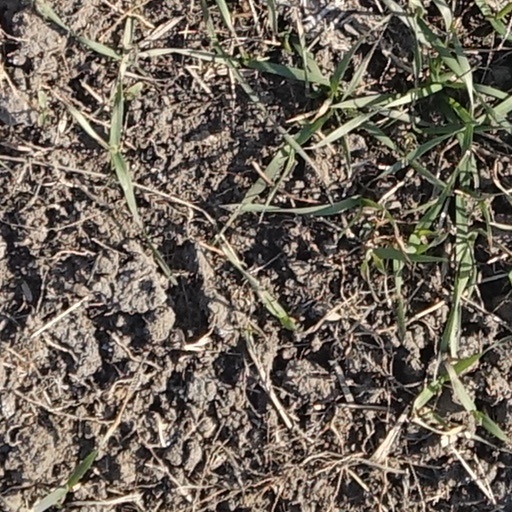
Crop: wheat